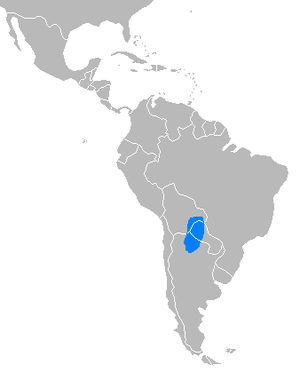
Le pécari du Chaco est une espèce de pécari. Il est connu localement sous le nom de tagua.